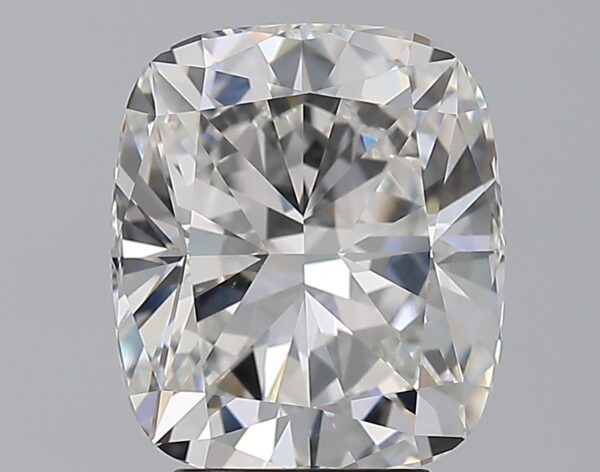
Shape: cushion
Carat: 4.01
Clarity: VS1
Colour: D
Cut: EX
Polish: EX
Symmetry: EX
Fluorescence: ST
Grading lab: GIA
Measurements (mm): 10.29 x 8.89 x 5.88